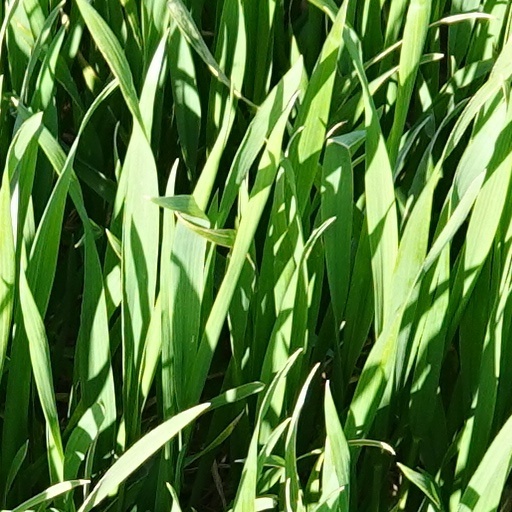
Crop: wheat